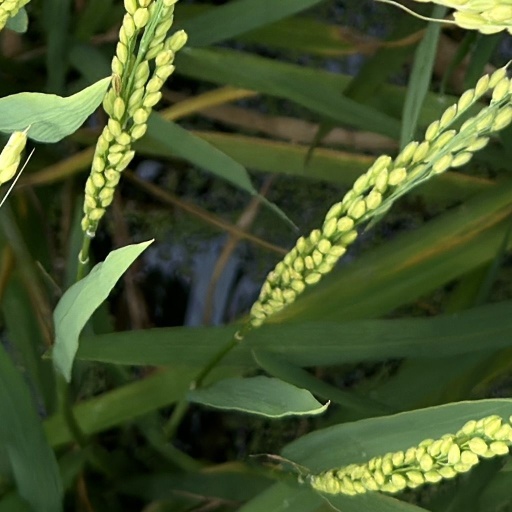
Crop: rice